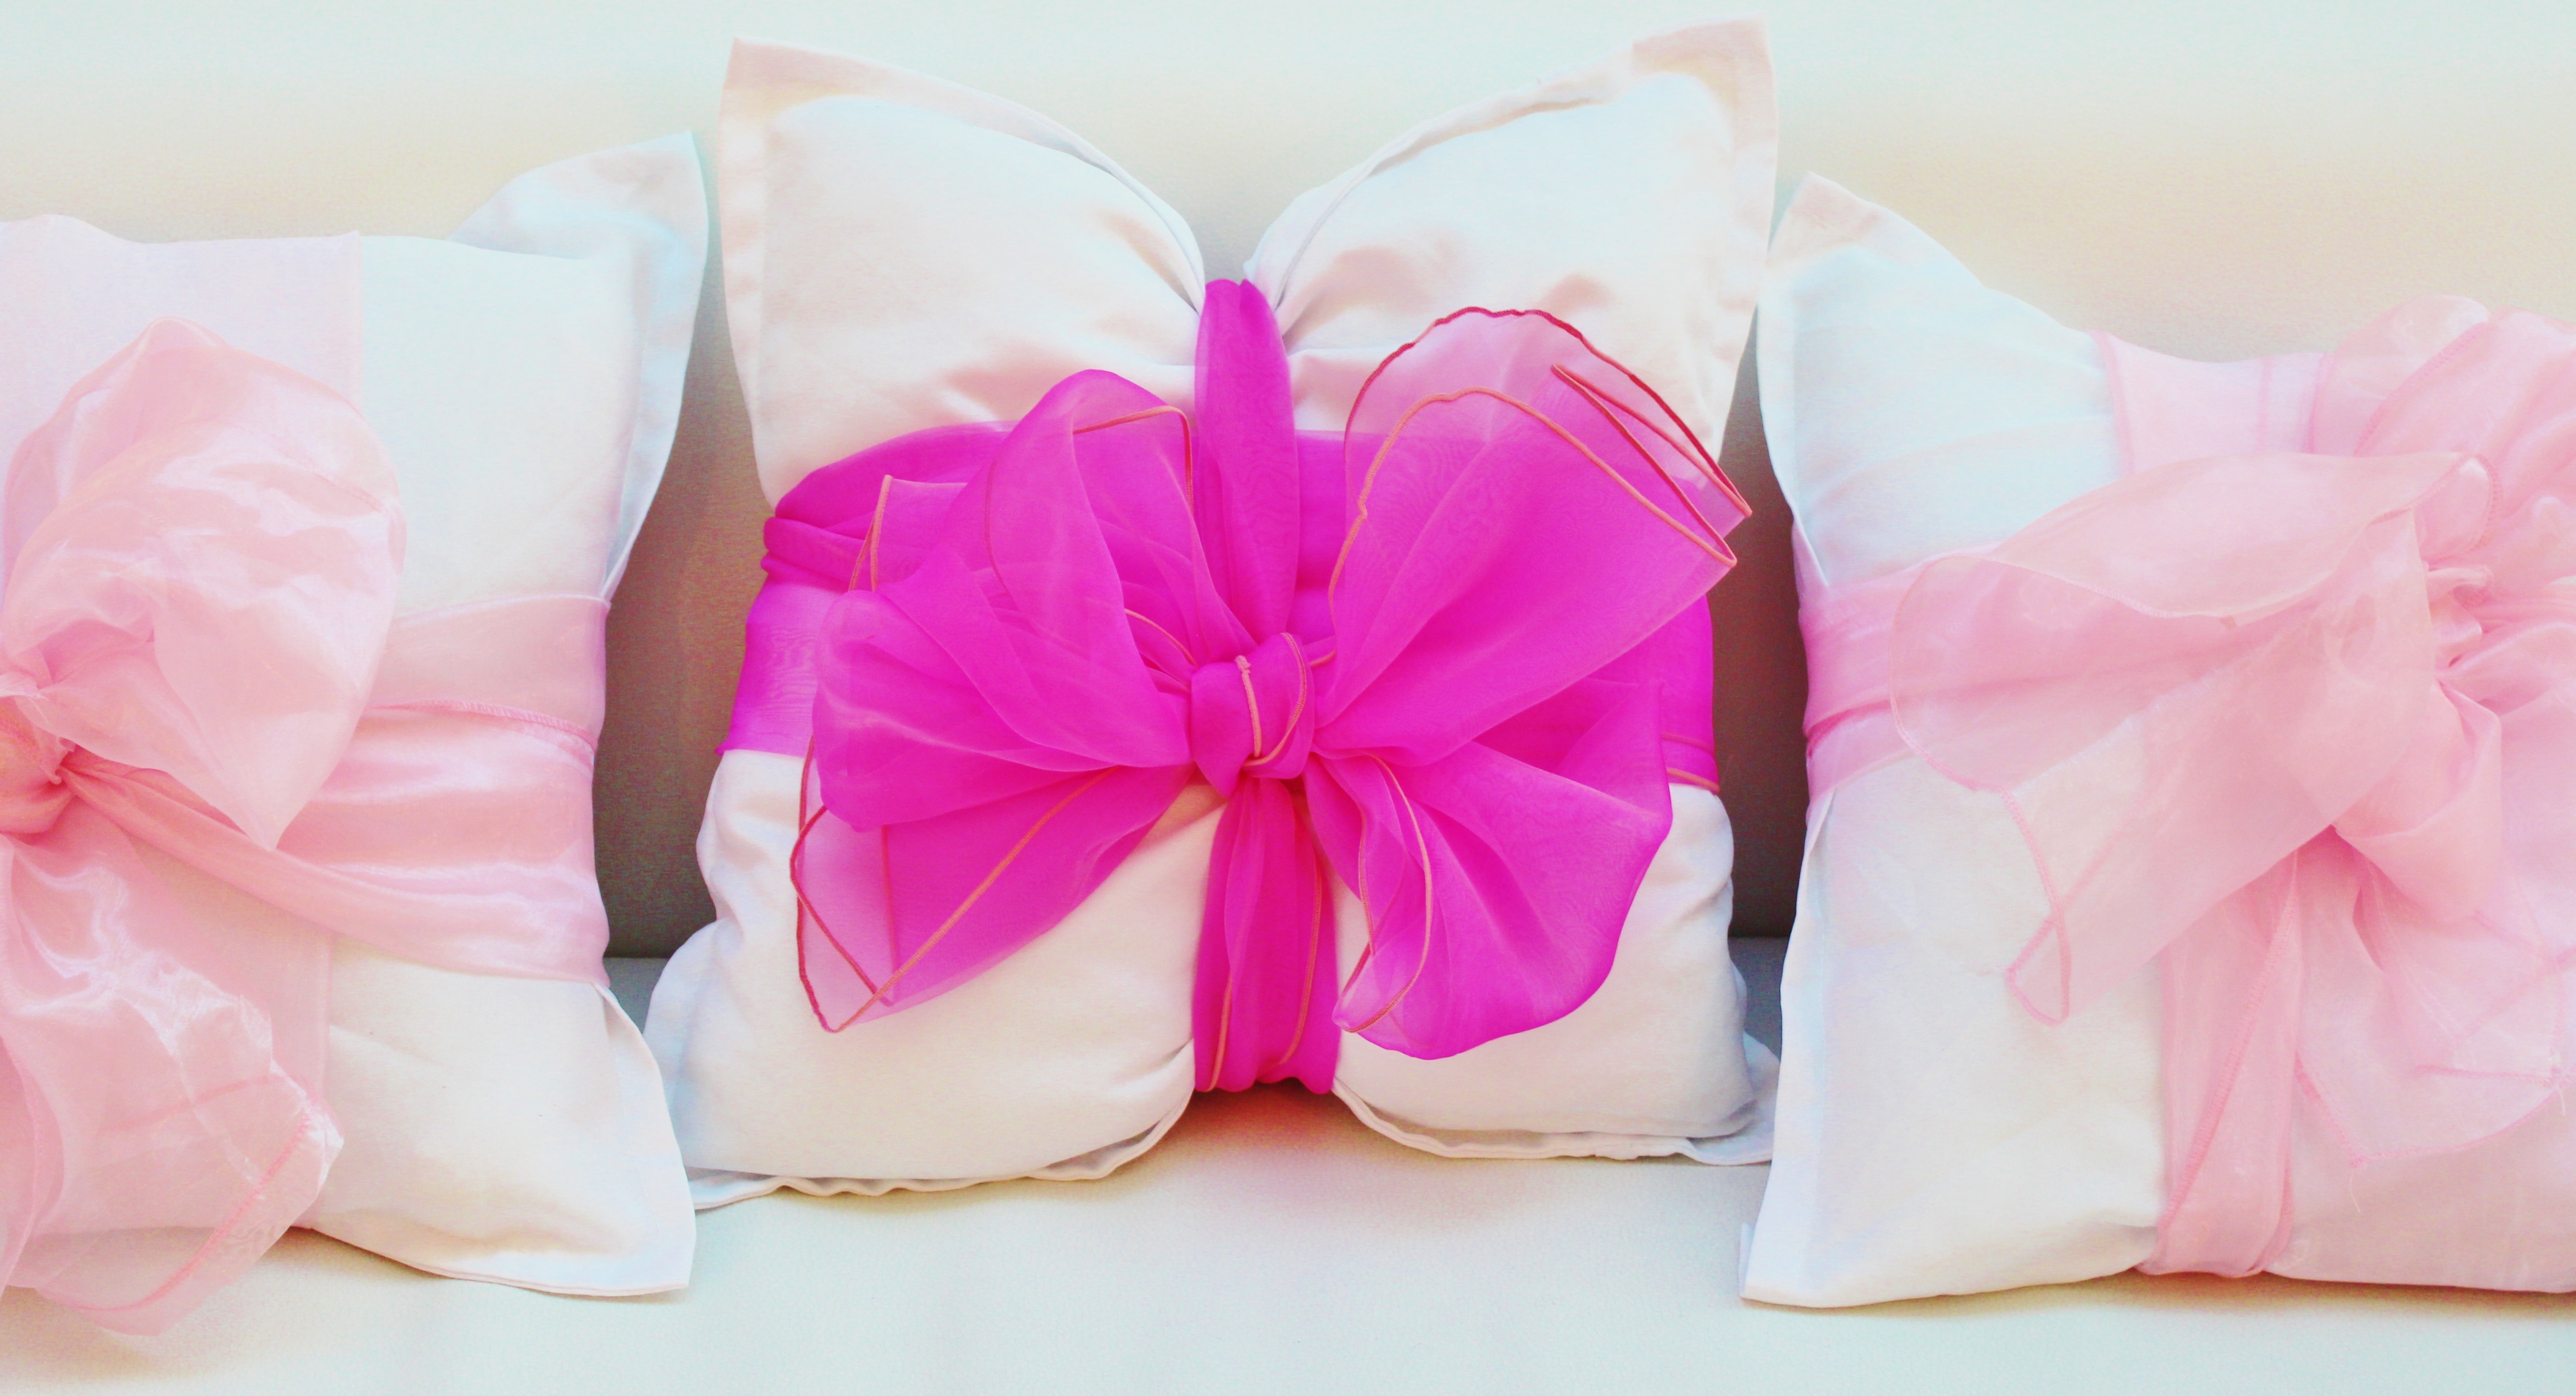
white, flower, petal, clothing, pink, sofa, pillow, decor, textile, costume, loop, sofa cushions